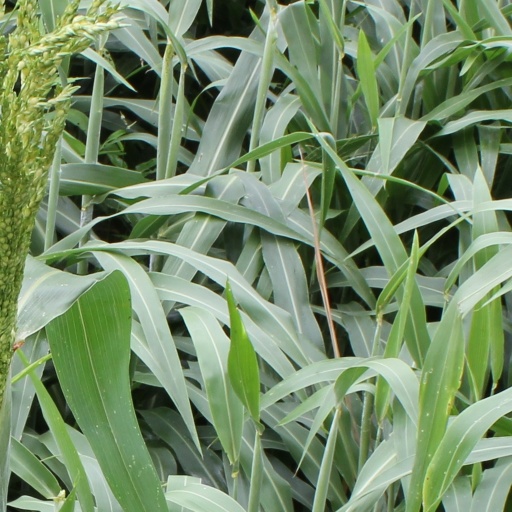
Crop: sorghum